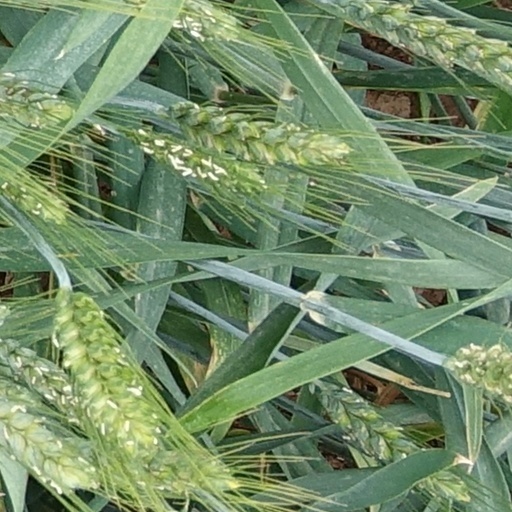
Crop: wheat